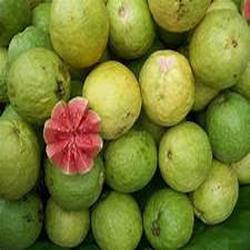
Label: Guava